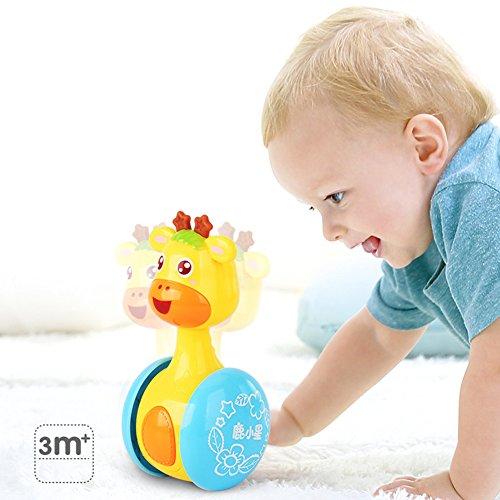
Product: Dayan Cube None Cartoon Giraffe Tumbler Toy, Colorful
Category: Home & Kitchen | Home Décor | Kids' Room Décor
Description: Shaking Function: Tumbler design, push, and shake to enjoy great fun, attract baby to stretch out its hands to touch and do look up training.
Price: $10.92
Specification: PackageDimensions:4.8x2.4x2inches|ItemWeight:3.36ounces|ShippingWeight:4ounces(Viewshippingratesandpolicies)|Manufacturer:DayanCube|ASIN:B077QJS6GS|Itemmodelnumber:None